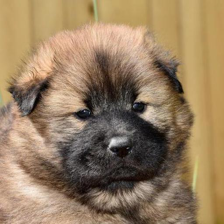
Label: animals